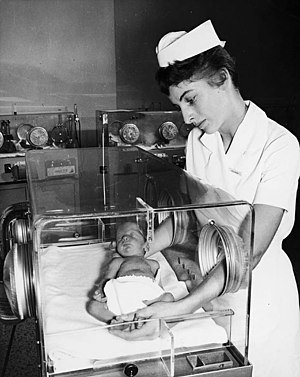
Sygeplejerske / Organisation, erhverv og løn
En canadisk sygeplejerske ved en kuvøse på Toronto Western Hospital i 1955.
En sygeplejerske er et menneske som udfører, leder, formidler og udvikler sygepleje. Sygeplejens kerneområde er omsorgen til de syge. Dette opnås primært gennem bevidst brug af de mellemmenneskelige relationer. Sygeplejerskens virksomhedsfelt er bredt defineret og kan lige så vel foregå uden for hospitalets rammer som inden for. En af de mest almindelige definitioner af sygepleje er formuleret af sygeplejeteoretikeren Virginia Henderson: